Cleveland State University

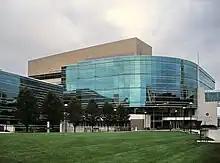
Monte Ahuja College of Business

CSU's main campus in downtown Cleveland is bounded on the east and west by Interstate 90 and East 17th Street, respectively; and by Payne Avenue to the north and Carnegie Avenue on the south. It also has a satellite campus in Westlake, Ohio, included in the Greater Cleveland area.